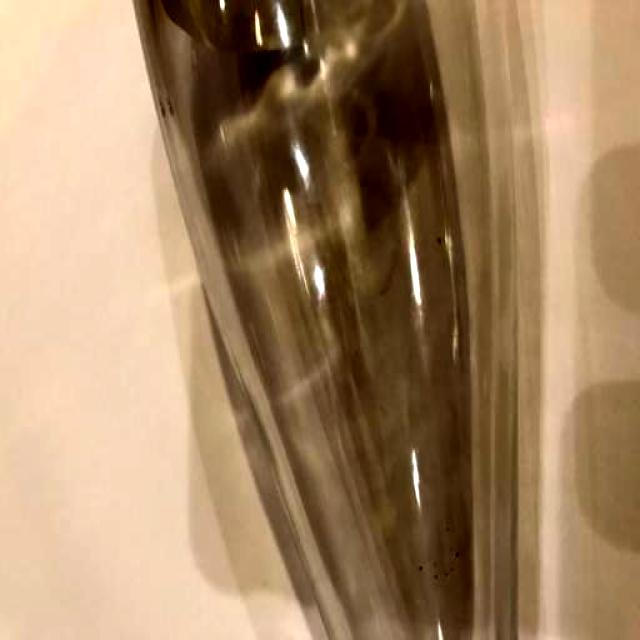
Label: Glass